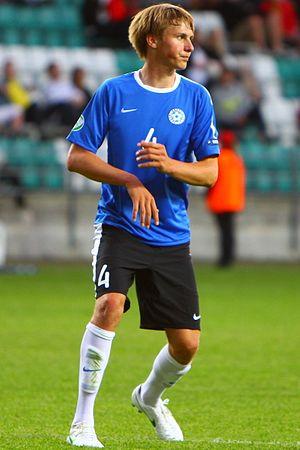
Karol Mets est un footballeur estonien né le 16 mai 1993 à Viljandi. Il évolue au poste de défenseur à l'AIK Solna.